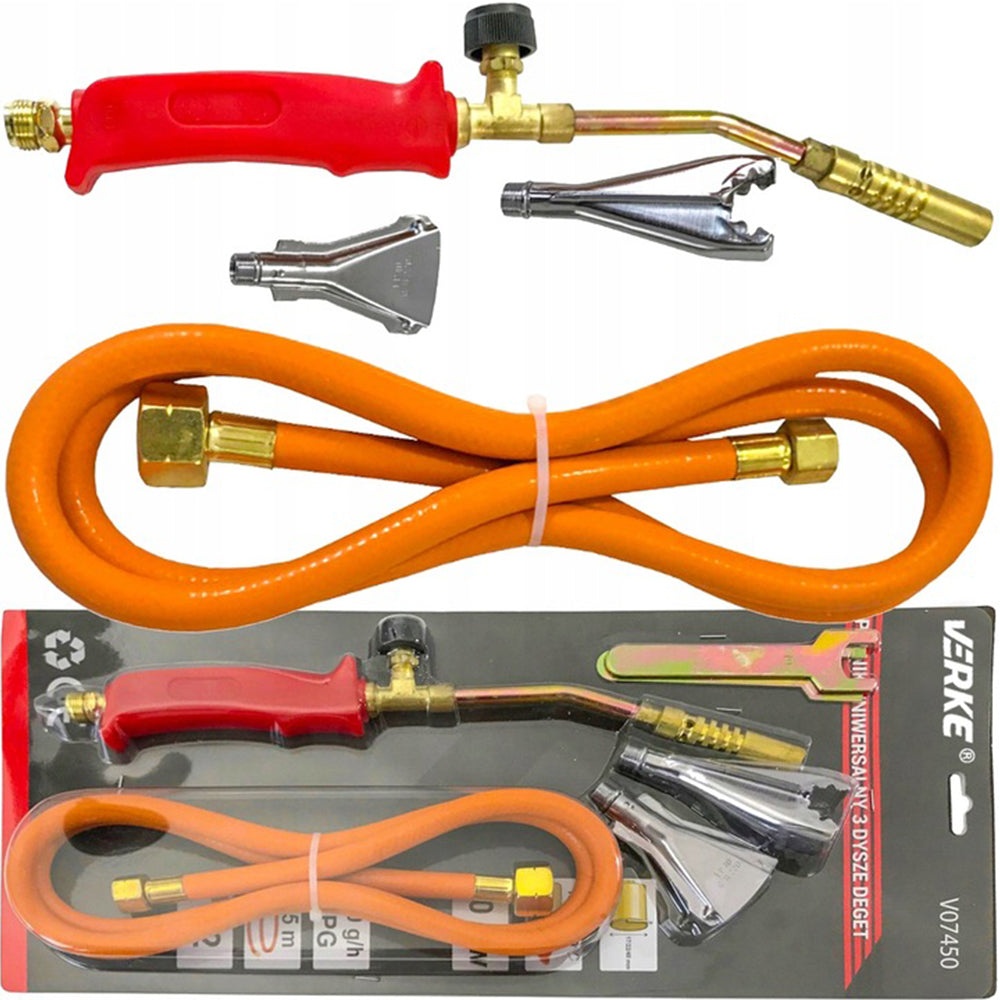
Газова горелка с 3 дюзи
Тази газова горелка с 3 дюзи е предназначена за отоплителни, сушилни и покривни работи. Благодарение на доставката на компресиран бутанов цилиндър е възможно да се работи на места без източници на енергия. Пакетът включва три дюзи: 17 мм накрайник, 22 мм дюза и 40 мм плосък накрайник. Технически данни: Брой дюзи: 3 Накрайника на дюзата: 17 мм Дюза: 22 мм Плосък накрайник: 40 мм Размер пламък: 60 мм Температура на пламъка: 1250-1800 ºC Топлинно натоварване: 20 kW Потреблението на газ: 140 гр / ч Дължина на маркуча: 1,5 м Тегло: около 2 килограма Референтен номер: V07450
Brand: Gebotools-BG
Category: Hardware > Tools > Hardware Torches